Vörösmarty utca metro station

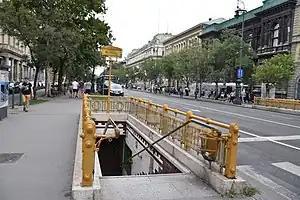
Entrance to Vörösmarty utca metro station

Vörösmarty utca is a station of the yellow M1 (Millennium Underground) line of the Budapest Metro. It is located under Andrássy Avenue near to its intersection with Vörösmarty utca. The street and station take their name from the poet and dramatist Mihály Vörösmarty.